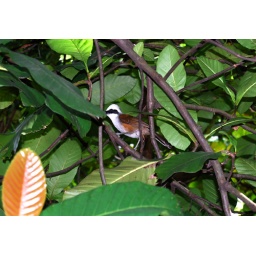
bird in tree